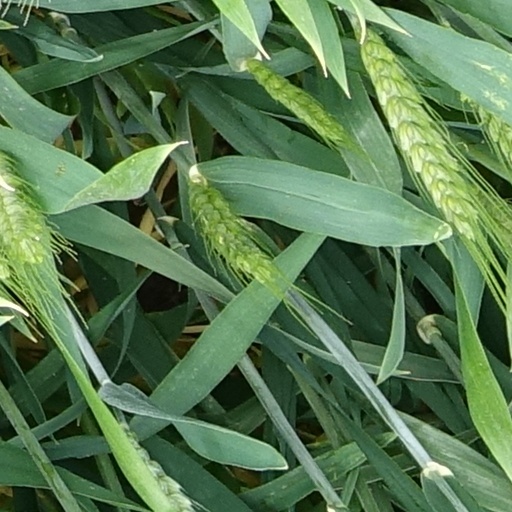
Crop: wheat